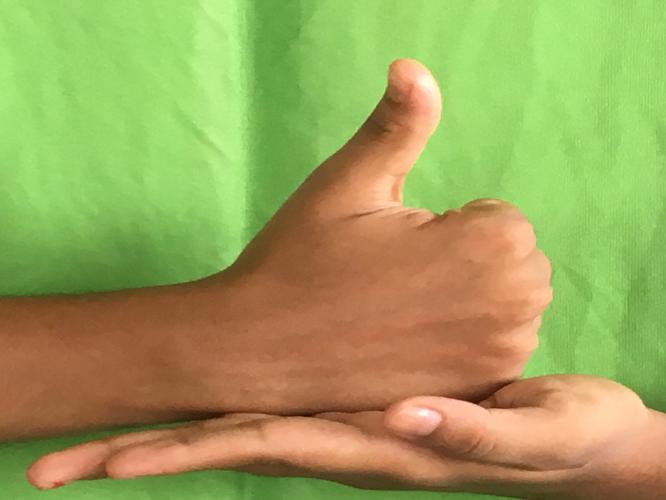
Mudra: Shivalinga
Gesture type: double_hand